Ienaka Station

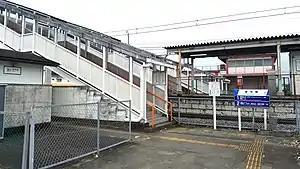
Ienaka Station east exit in August 2021

Ienaka Station is served by the Tobu Nikko Line, and is 52.4 km from the starting point of the line at .